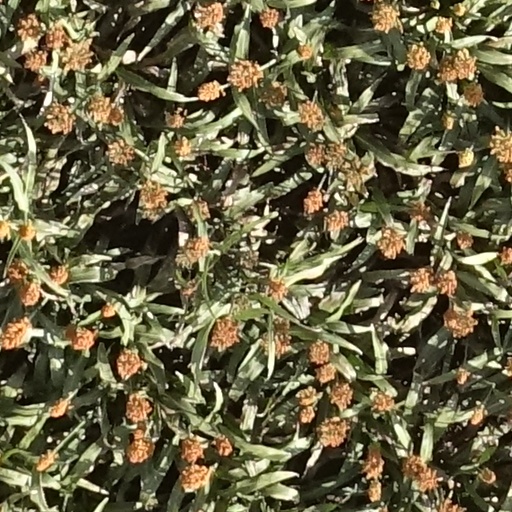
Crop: sorghum